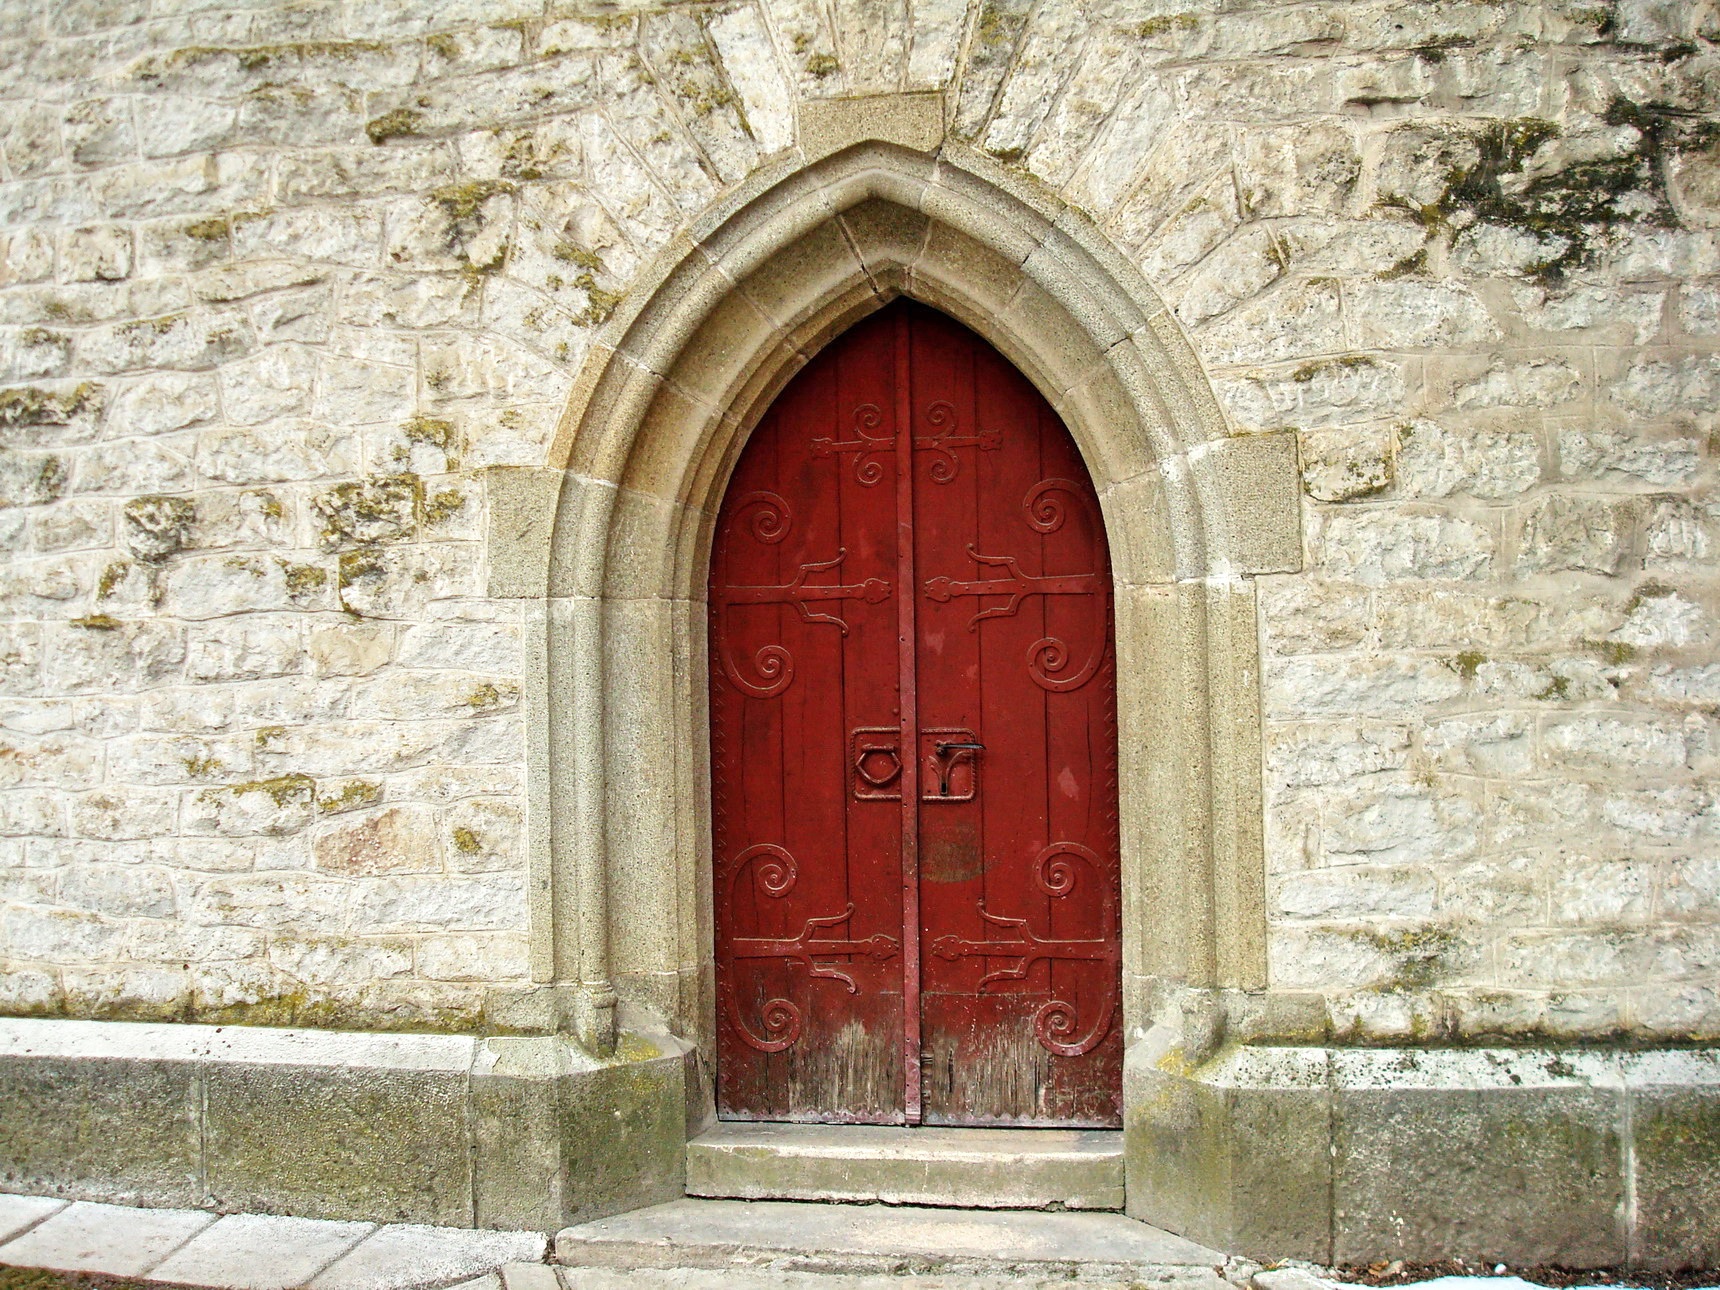
architecture, window, building, wall, arch, red, entrance, facade, chapel, historic, brick, door, place of worship, temple, ruins, monastery, romania, portal, ancient history, calvinist reformed church, turda veche